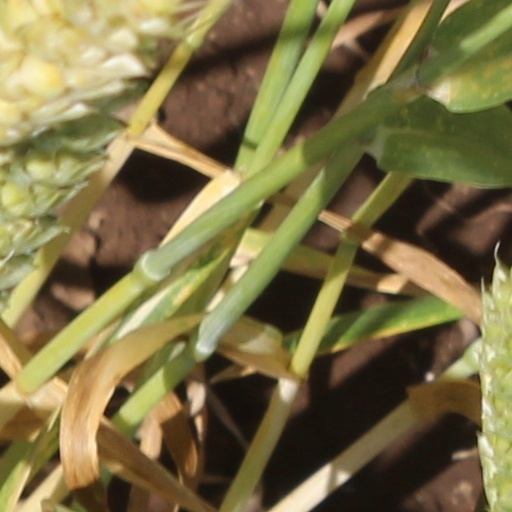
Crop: wheat